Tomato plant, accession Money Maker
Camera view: bottom (45 deg); turntable rotation: 60 degrees
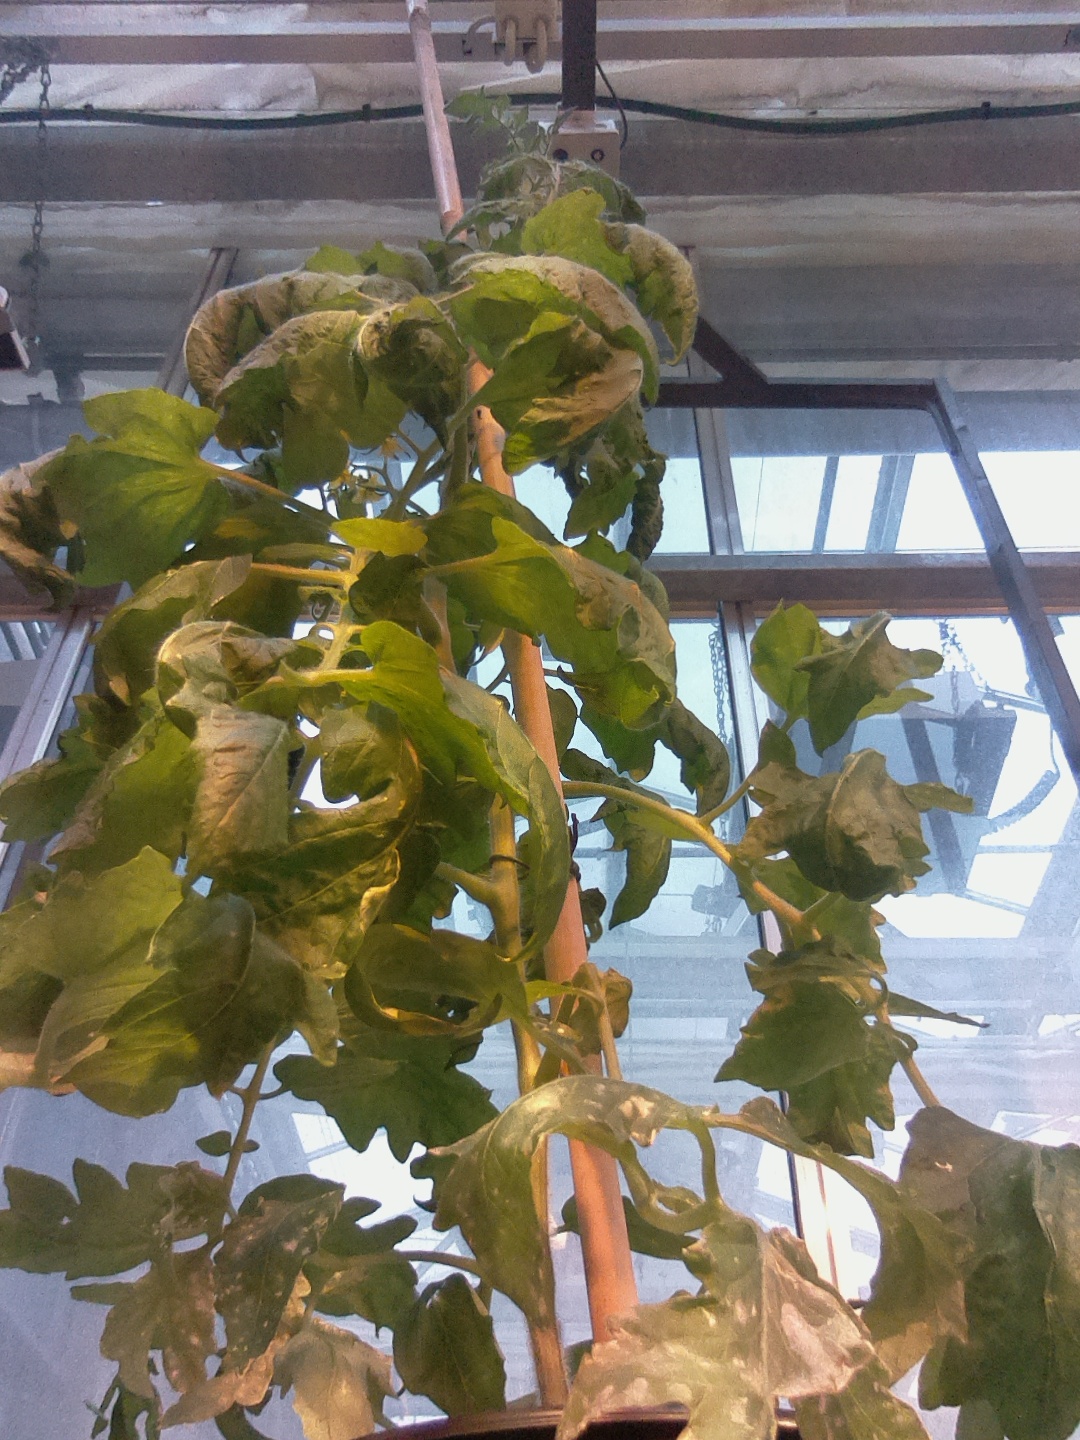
BBCH growth stage 70: Fruits at the main stem or branches visibles